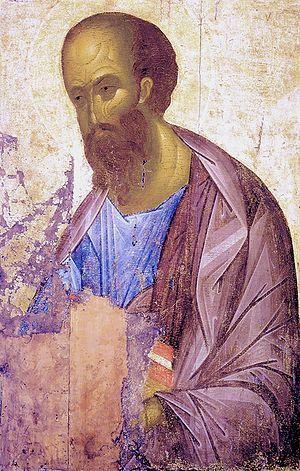
Spes contra spem est une expression latine qui peut être traduite littéralement par « espérer contre toute espérance ».